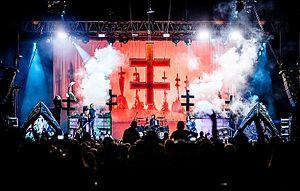
Marilyn Manson [ˈmɛəɹɪlɪn ˈmænsən] est un groupe de metal industriel américain, originaire de Fort Lauderdale, en Floride, co-fondé par le chanteur Marilyn Manson et le guitariste Daisy Berkowitz. Initialement nommé Marilyn Manson and The Spooky Kids, le groupe se popularise dans le sud de la Floride au début des années 1990 grâce à leurs performances scéniques théâtrales. En 1993, ils signent au label Nothing Records de Trent Reznor. Jusqu'en 1996, le surnom de chaque membre est créé en mêlant le prénom d'un sex symbol féminin et le nom de famille d'un tueur en série, comme Marilyn Monroe et Charles Manson. Leur formation change à de nombreuses reprises au fil des albums ; les membres actuels sont Marilyn Manson, les guitaristes Paul Wiley et Tyler Bates, le claviériste et percussionniste Daniel Fox, et le batteur Gil Sharone.
Le metal industriel est un sous-genre de metal qui puise ses influences dans la musique industrielle, le thrash metal et le punk hardcore, en utilisation en répétition les riffs du metal et du punk, d'échantillonnage, de séquenceurs et de synthétiseurs et de voix déformés. Les groupes fondateurs du metal industriel sont Ministry, Laibach, Killing Joke, Godflesh et KMFDM.